Evolution of the Dutch colonial empire

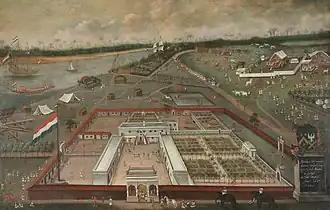
Dutch East India Company factory in Hugli-Chuchura, Mughal Bengal. "Hendrik van Schuylenburgh, 1665"

During the period of Proto-industrialization, the empire received 50% of textiles and 80% of silks import from the India's Mughal Empire, chiefly from its most developed region known as Bengal Subah.